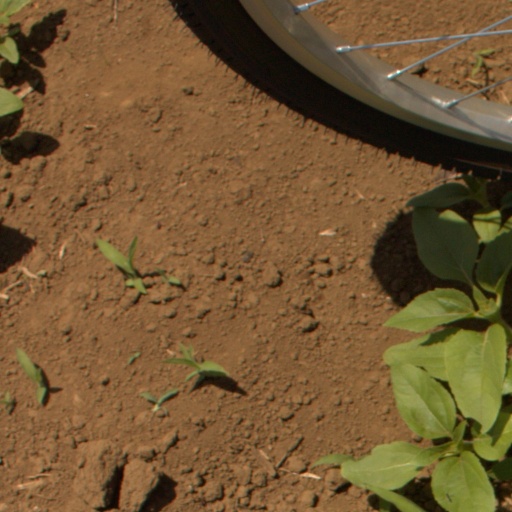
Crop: Jerusalem artichoke